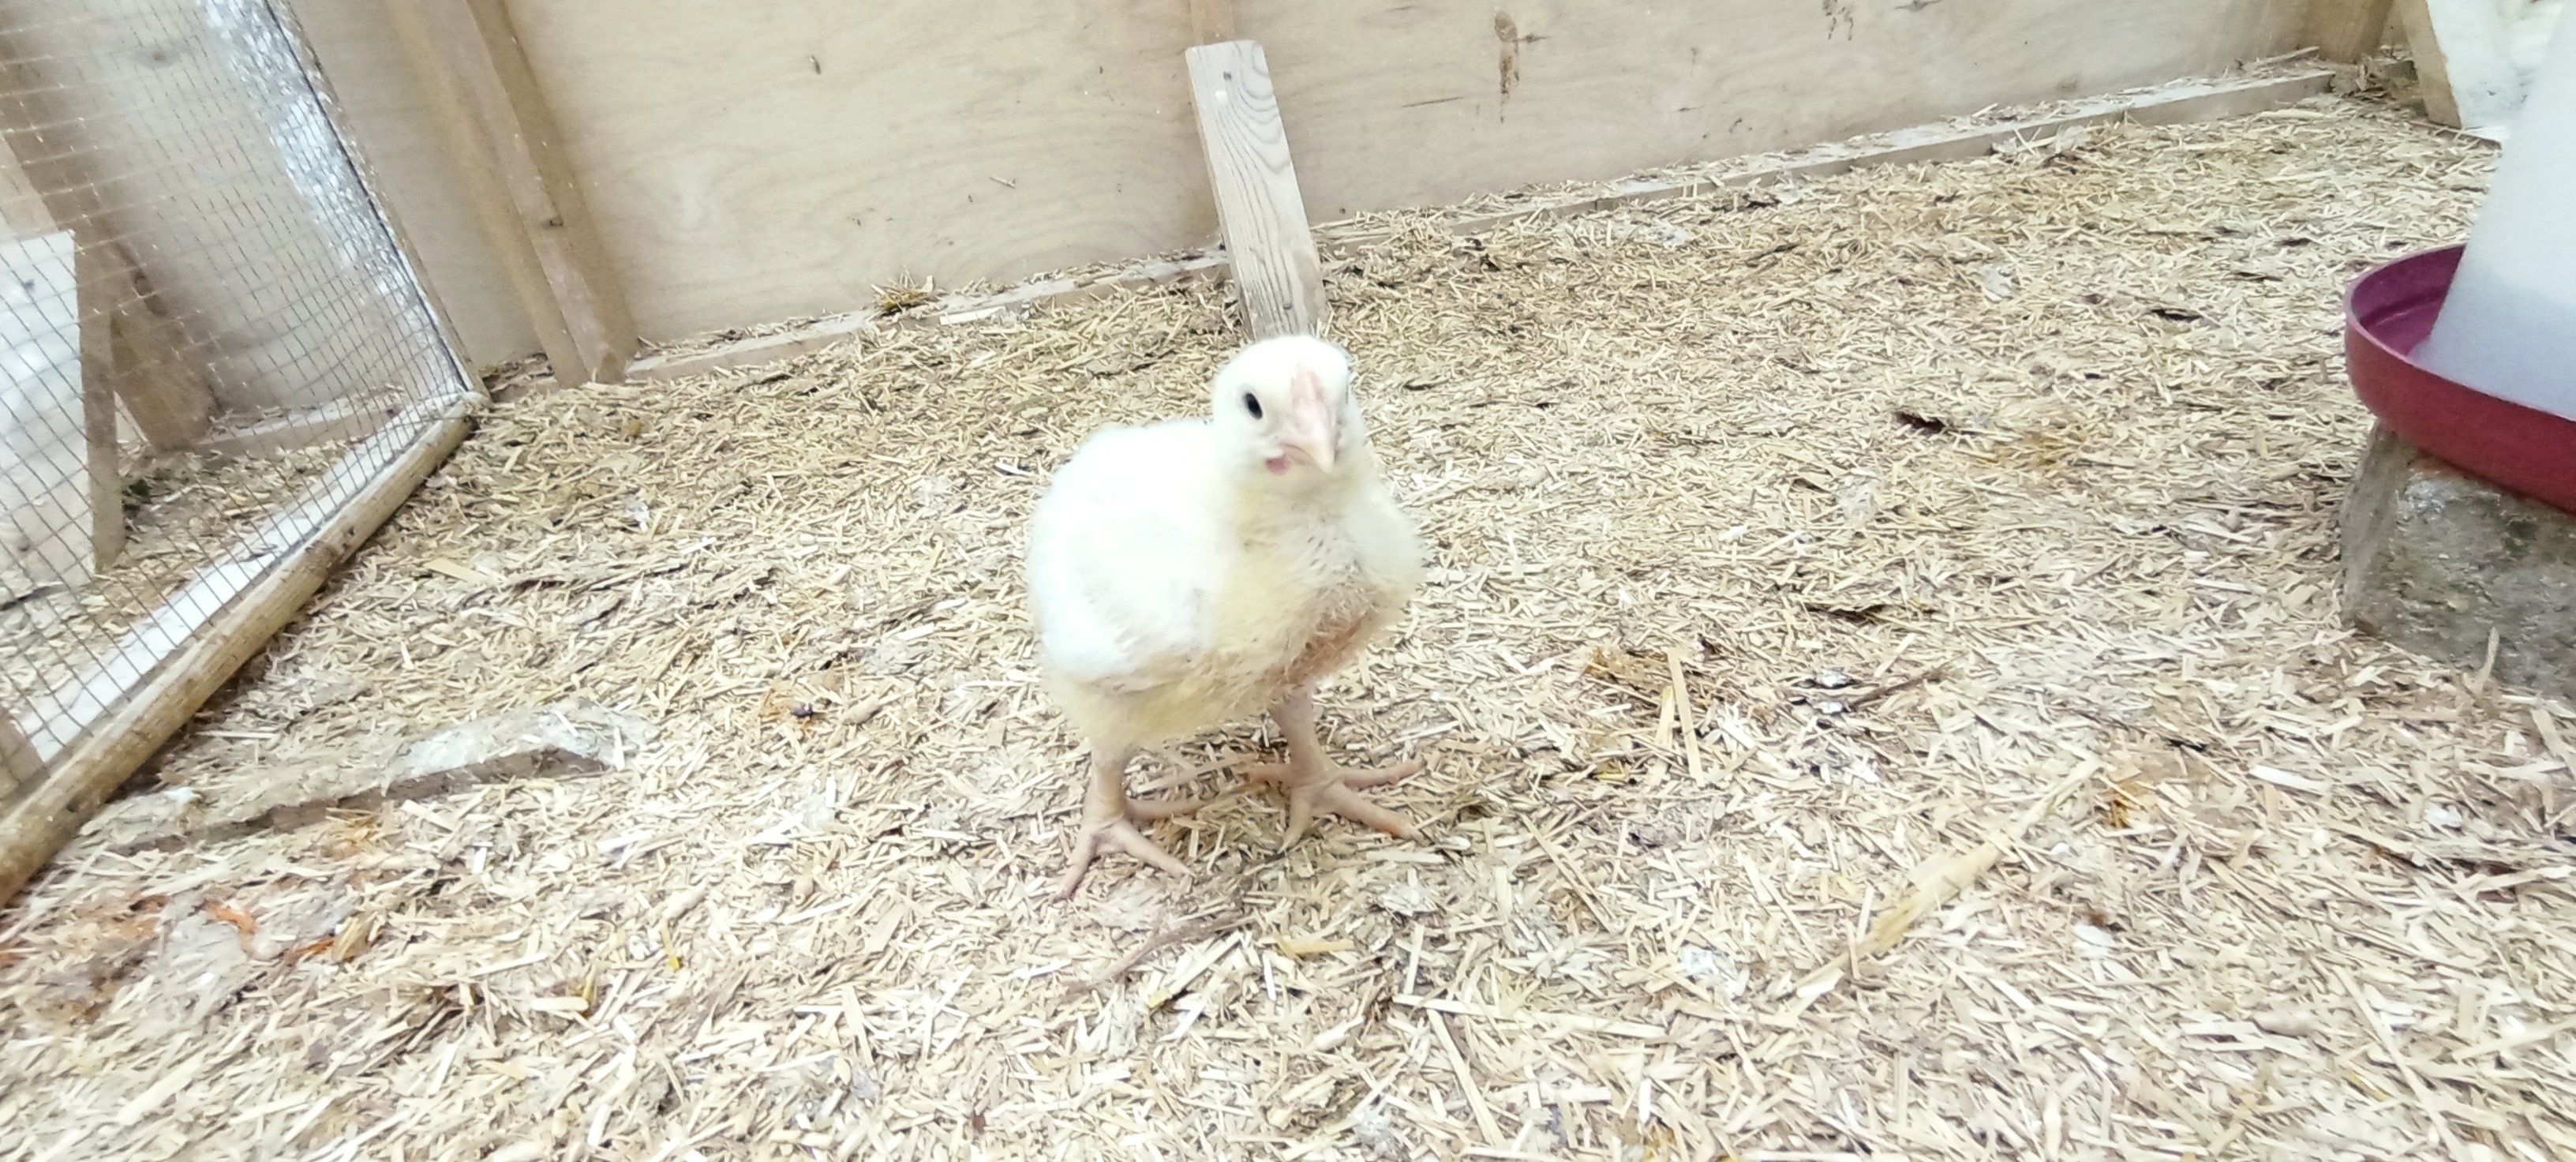
Weight: 440 g